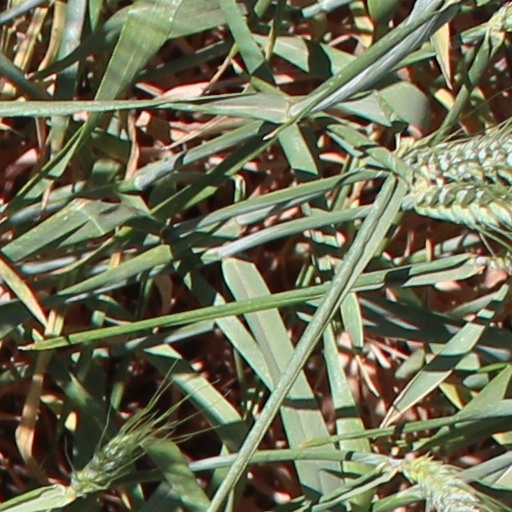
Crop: wheat